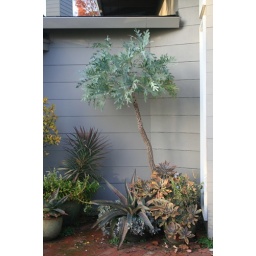
Specimen plants in pots at entry